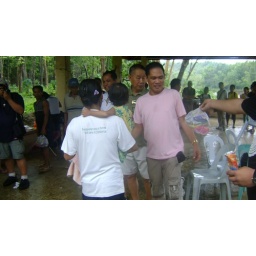
Dranix arj marketing tree planting in maasin water shed employees